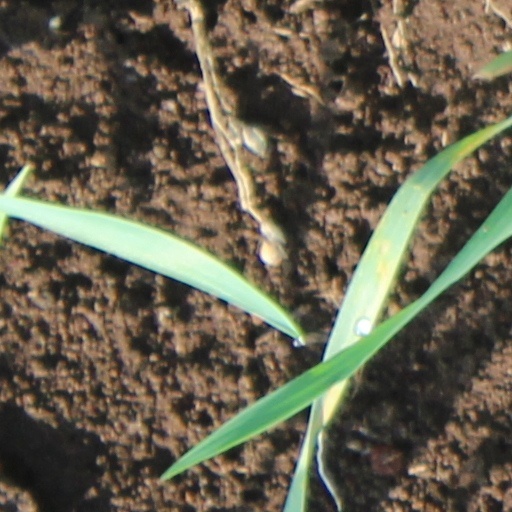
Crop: wheat